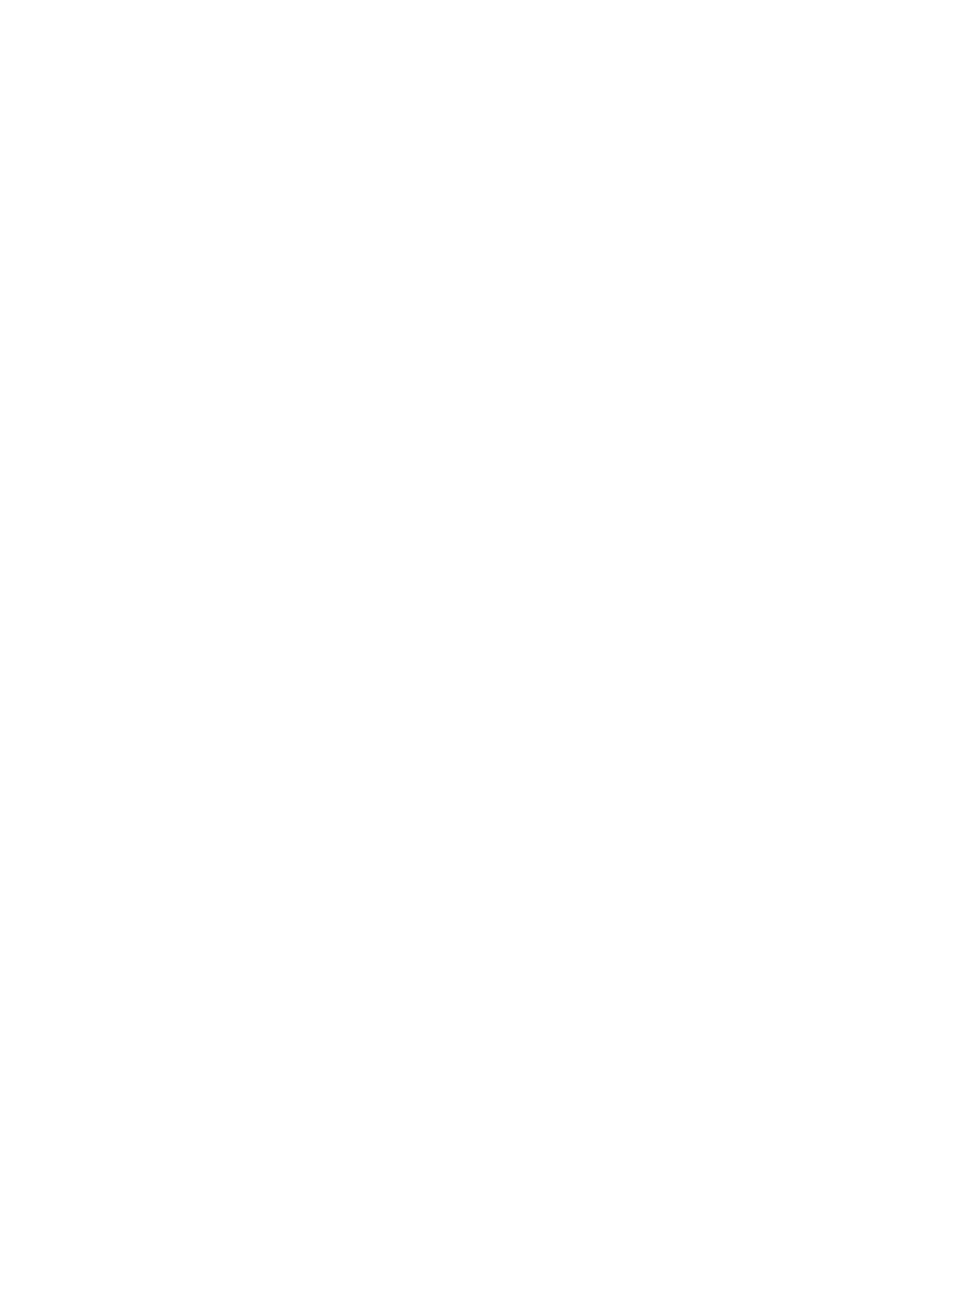Question: What color is the blouse?
Answer: unanswerable